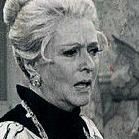
Age: 27